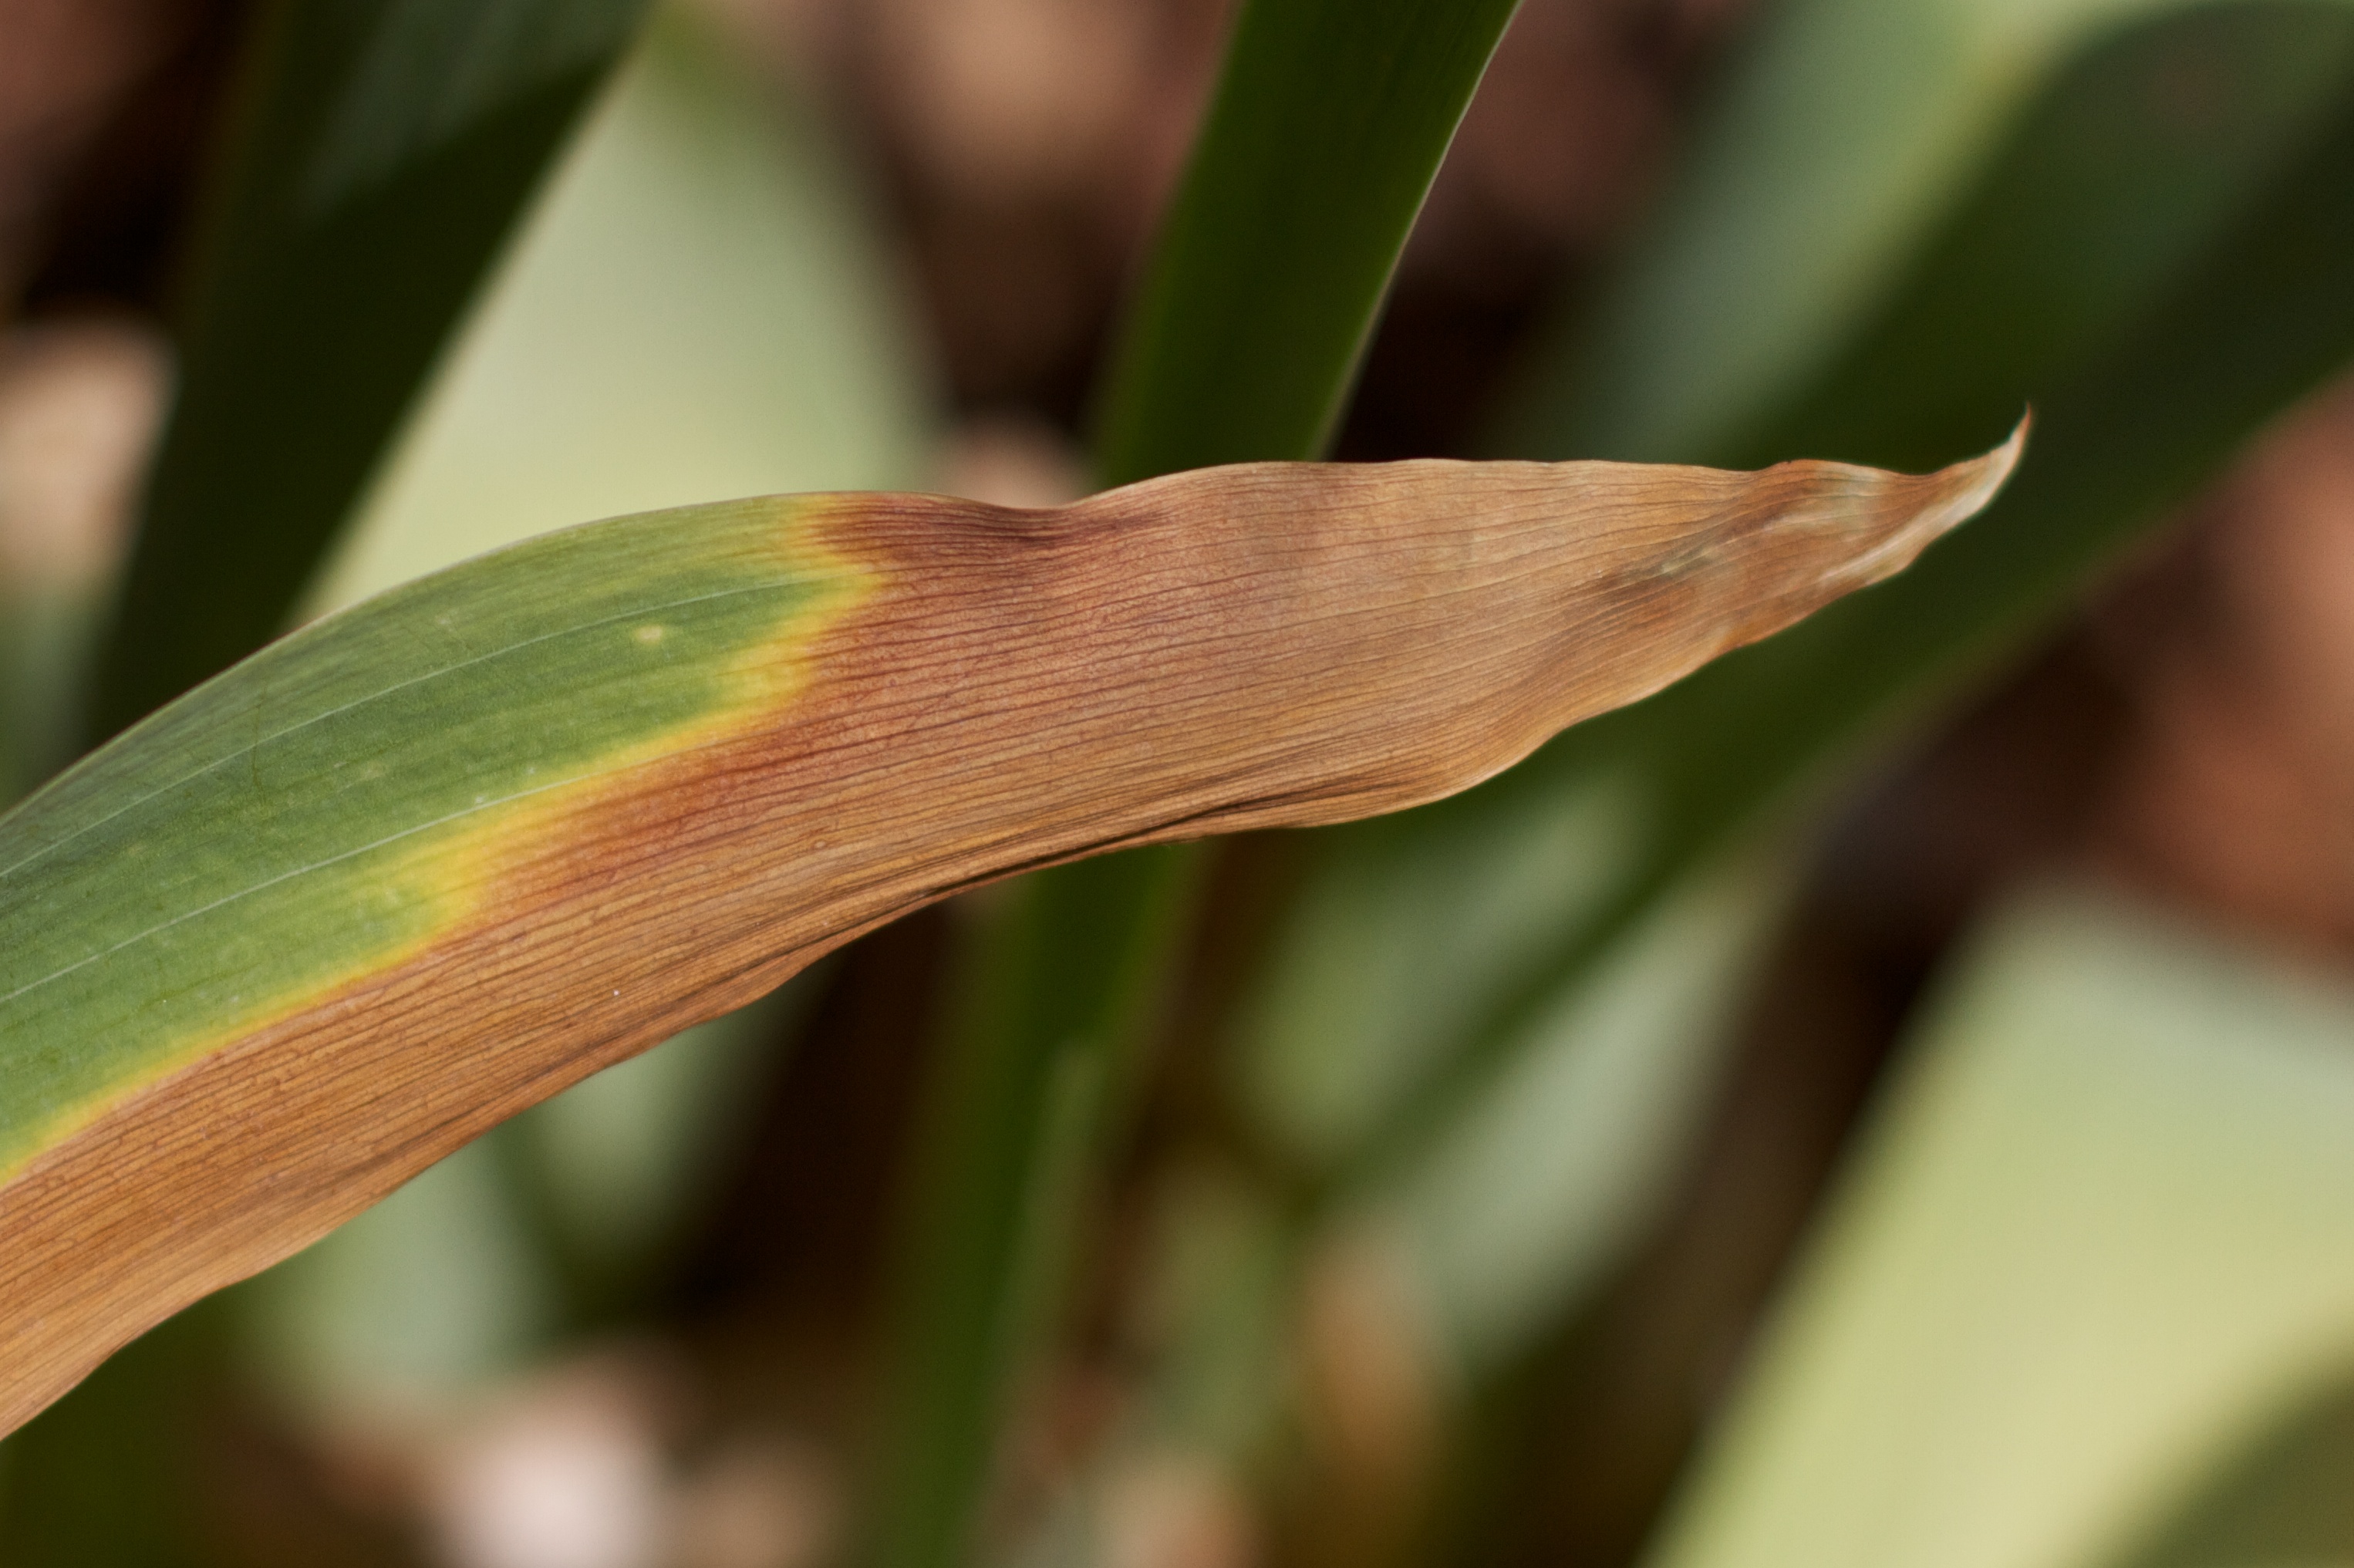
nature, grass, plant, photography, leaf, flower, green, botany, flora, close up, macro photography, flowering plant, grass family, plant stem, land plant